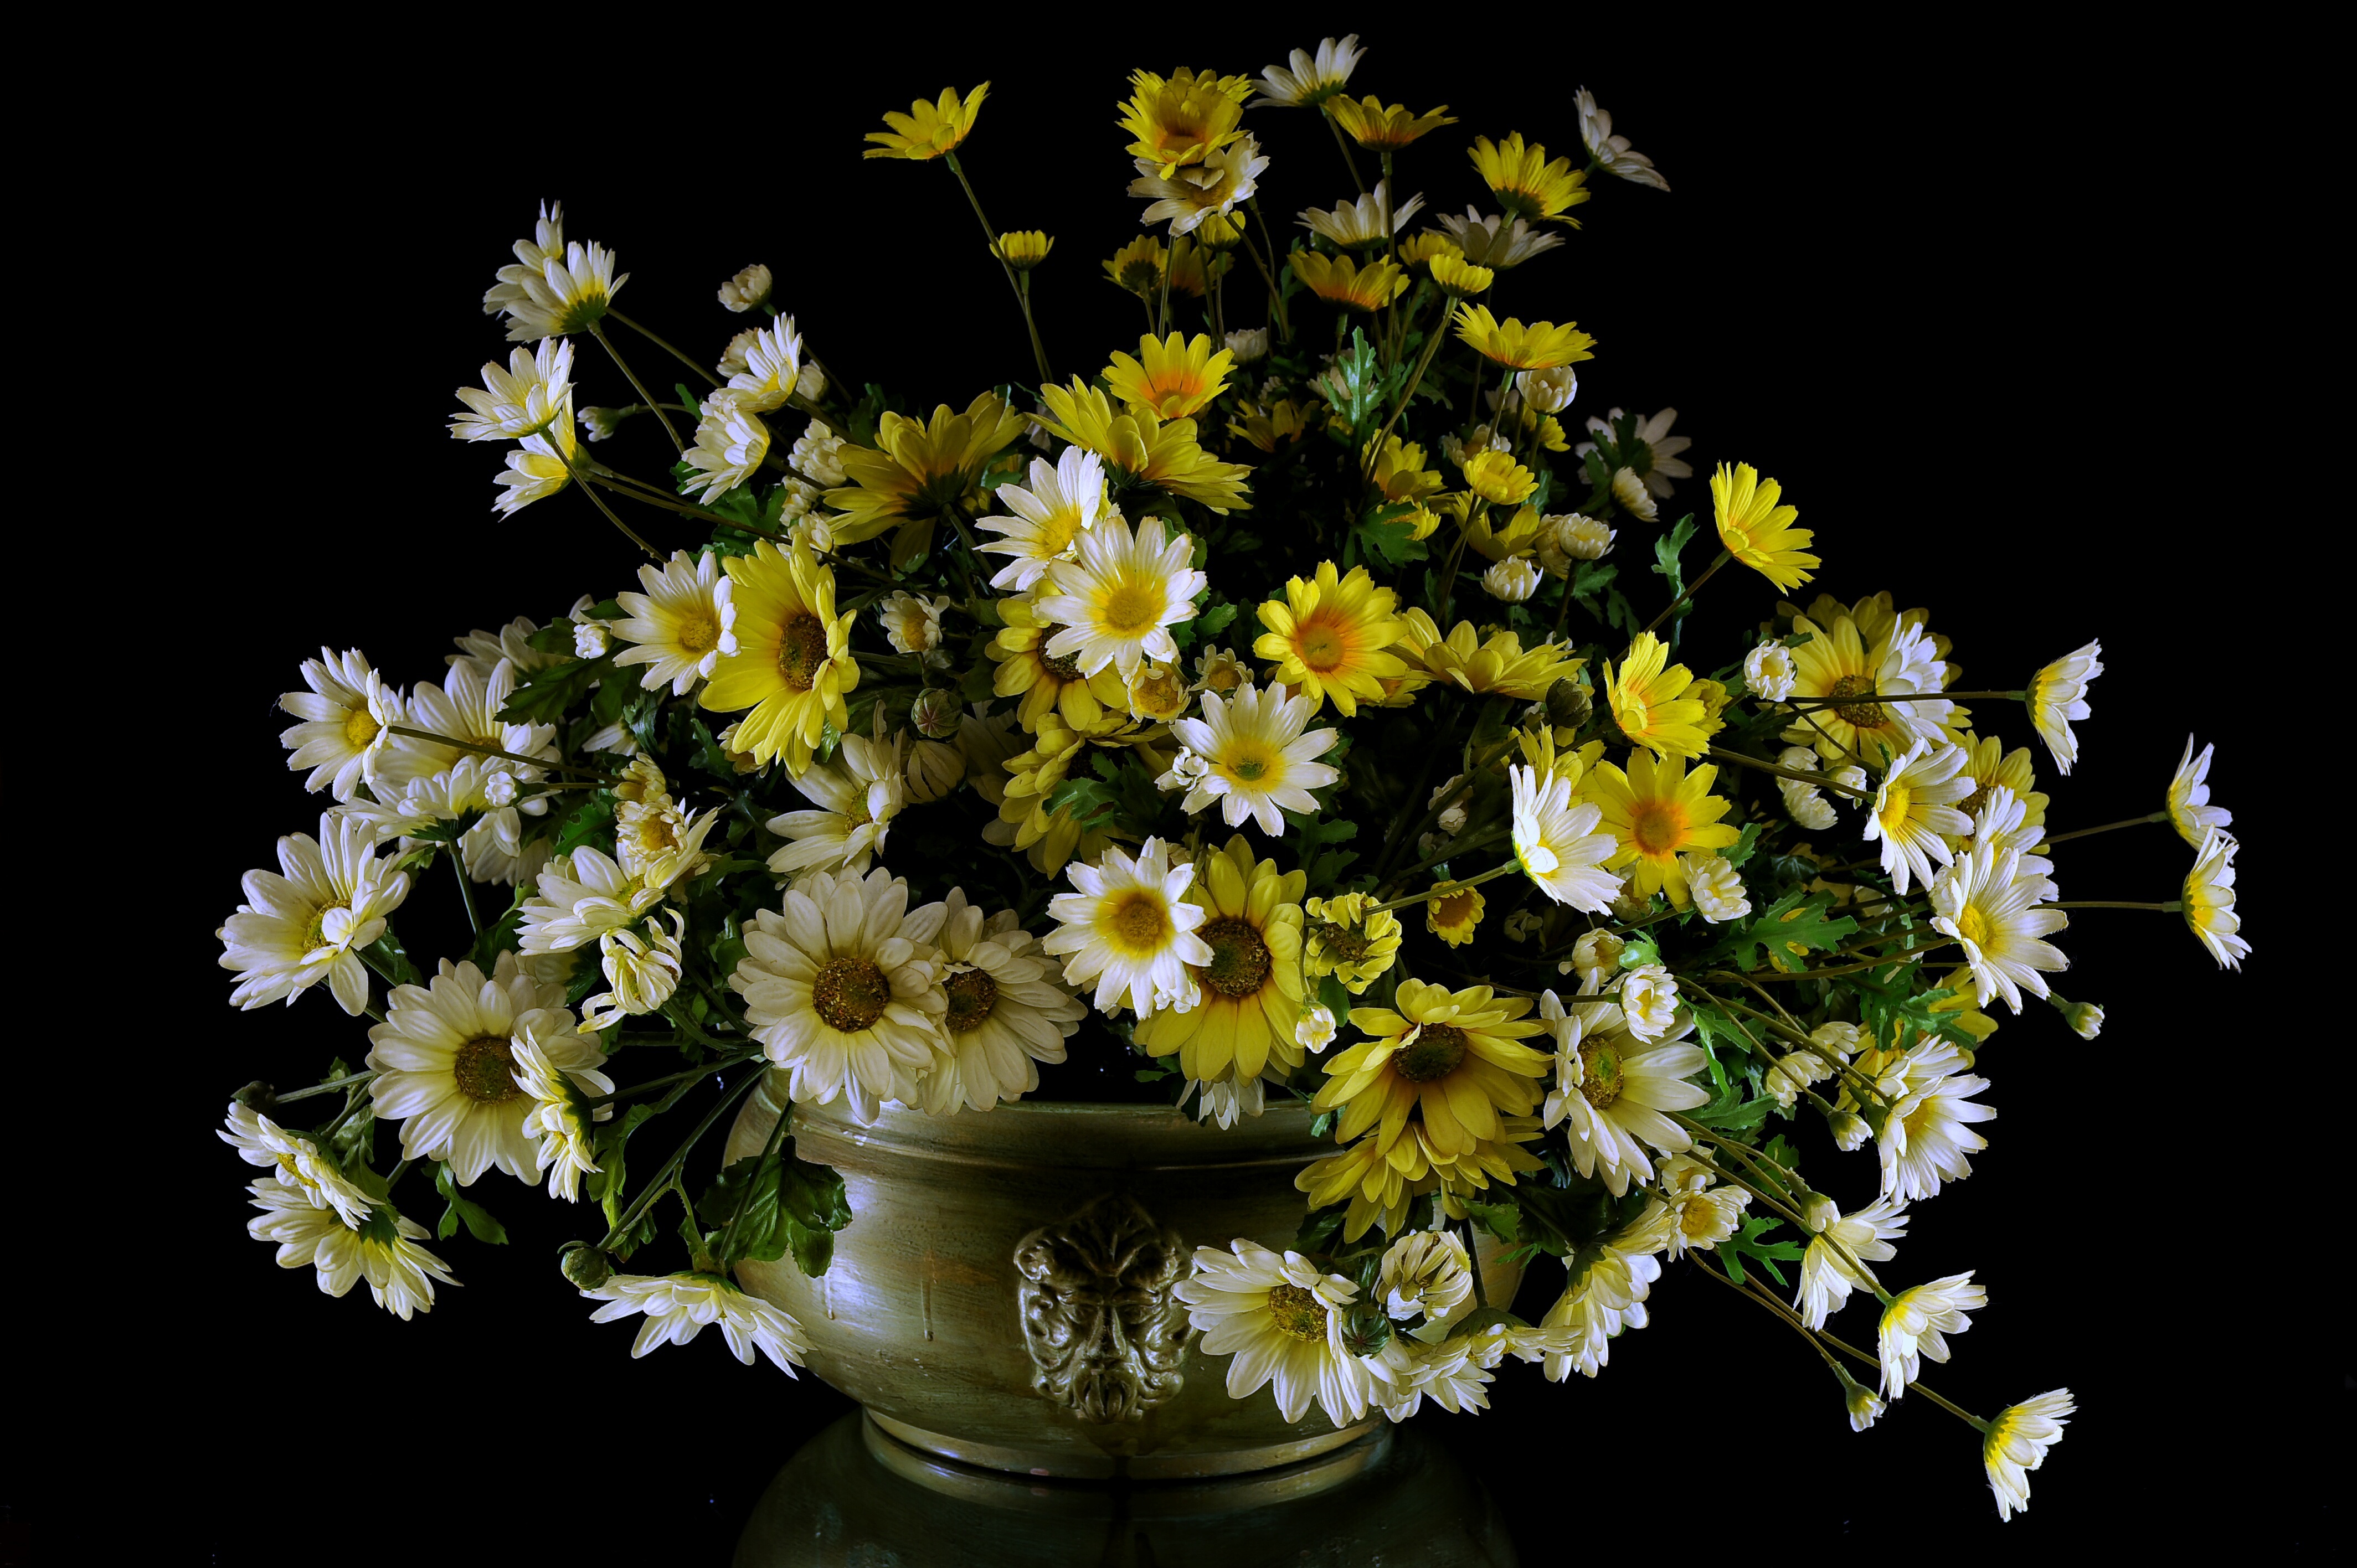
nature, plant, field, flower, summer, spring, yellow, garden, flora, flowers, prato, petals, daisies, beauty, floristry, margaret, flowering plant, daisy family, flower bouquet, cut flowers, floral design, land plant, chrysanths, flower arranging